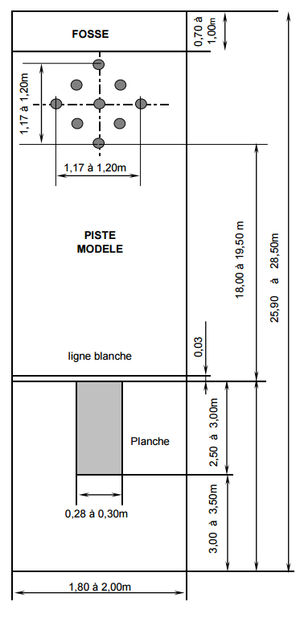
Piste St Gall
Les Quilles Saint Gall, ou Saint Gall dans sa forme courte, est un jeu de quilles alsacien.